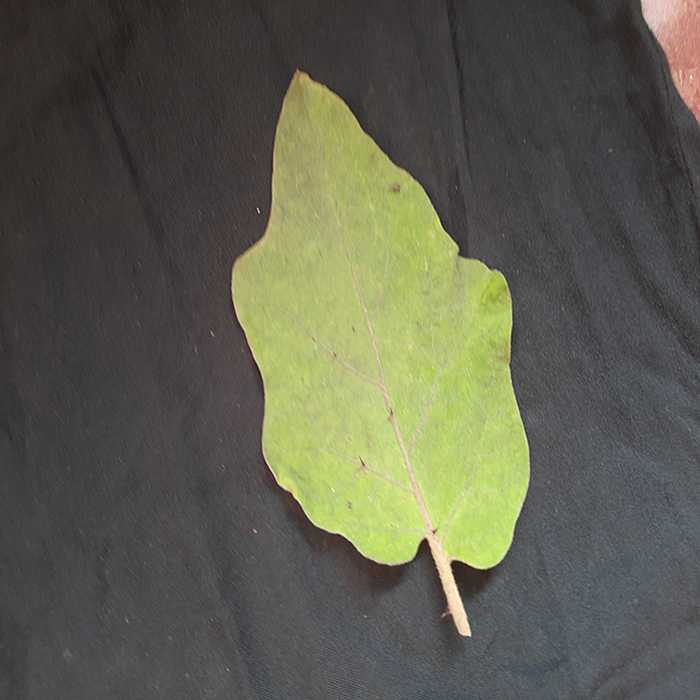
Plant: Eggplant
Label: Eggplant fresh leaf